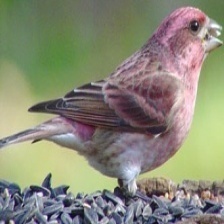
Species: PURPLE FINCH
Scientific name: HAEMORHOUS PURPUREUS
ImageNet parent category: house_finch